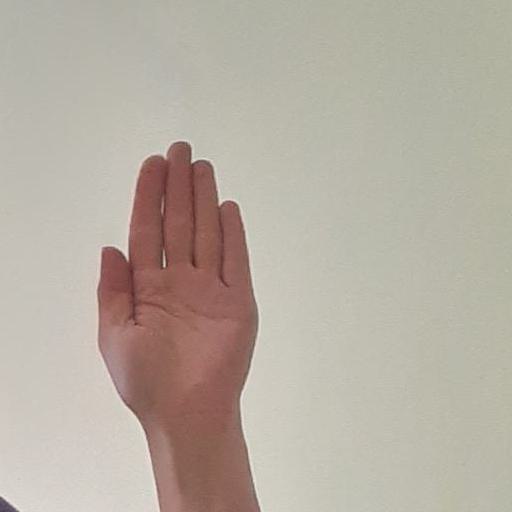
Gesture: stop